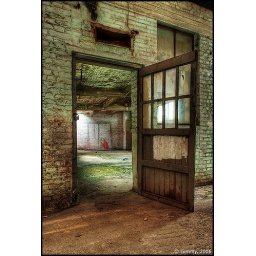
A door which led us to another abandoned room. Shot in an abandoned car workshop in Charleroi, Belgium.